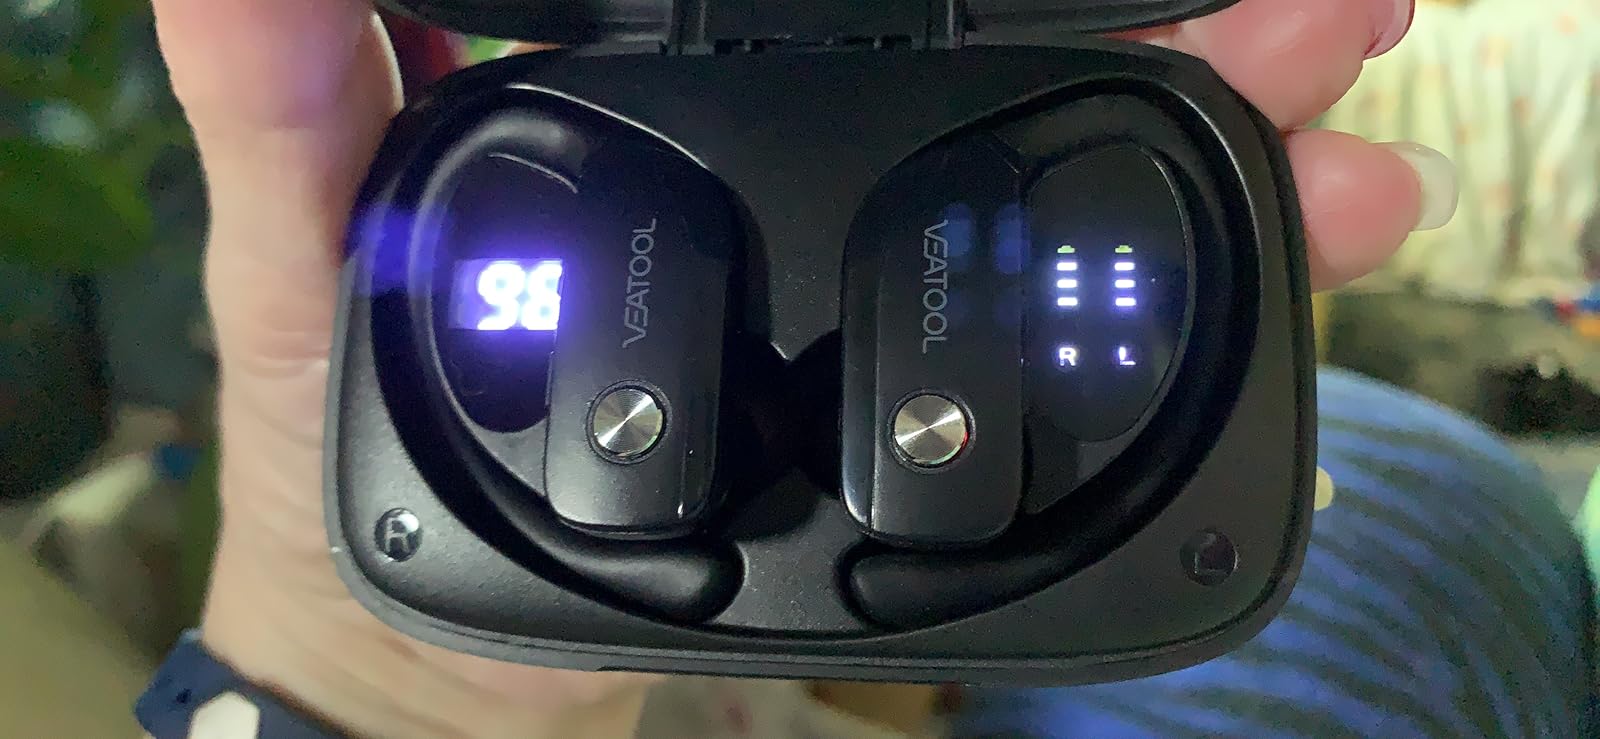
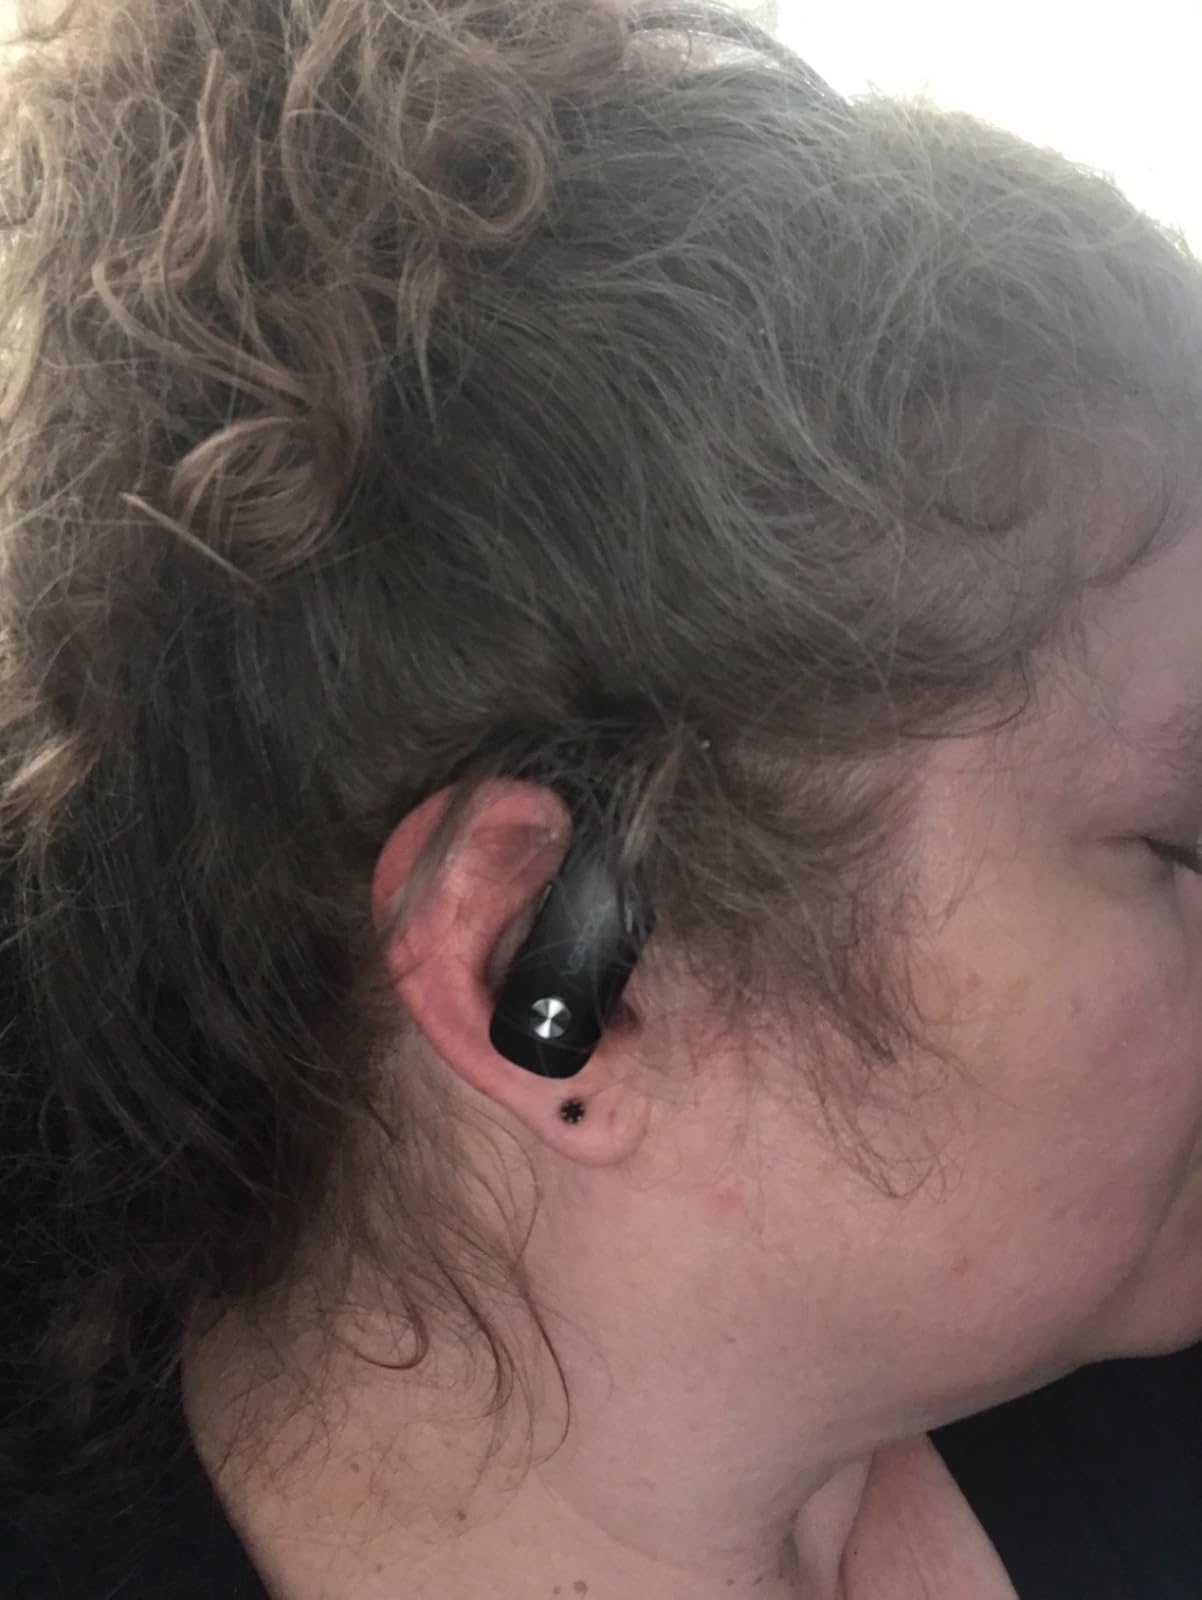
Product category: earbuds
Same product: yes